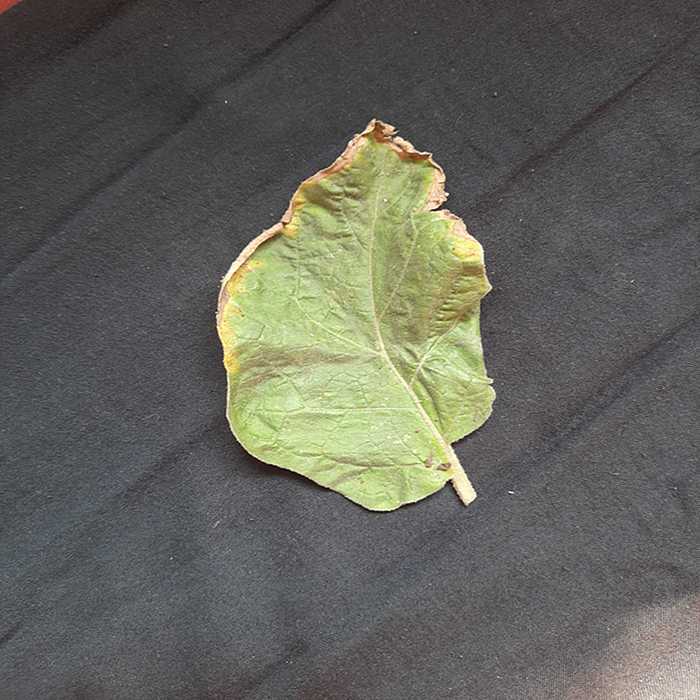
Plant: Eggplant
Label: Eggplant begomovirus